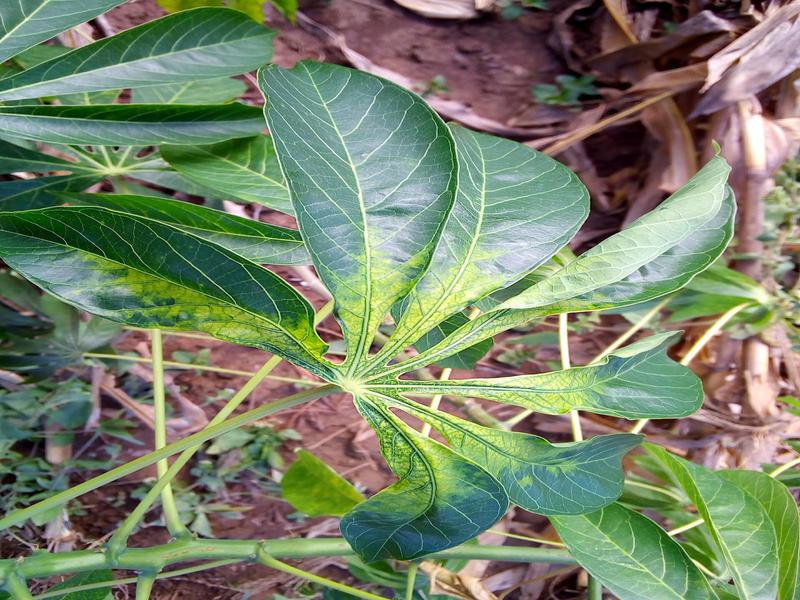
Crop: cassava
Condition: mosaic_disease